Kettle Falls Hotel

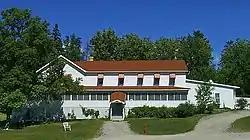
The Kettle Falls Hotel viewed from the south

The Kettle Falls Hotel is a historic hotel in what is now Voyageurs National Park in the U.S. state of Minnesota. It opened in 1913 deep in the wilderness of the Boundary Waters, at the juncture of Namakan and Rainy Lakes. Today it is the only lodging operating inside the park, and remains accessible only by water.